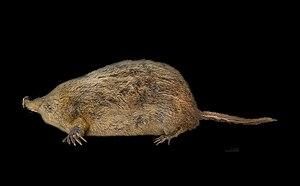
Le Condylure étoilé est une petite espèce de taupes nord-américaines, la seule du genre Condylura. Ce mammifère fouisseur vit dans l'Est du Canada et dans l'extrême Nord-Est des États-Unis, jusqu'au nord de la baie James. Sa longueur atteint environ 20 centimètres, la queue totalisant un tiers. Il doit son épithète d'« étoilé » à la forme très caractéristique de son museau.